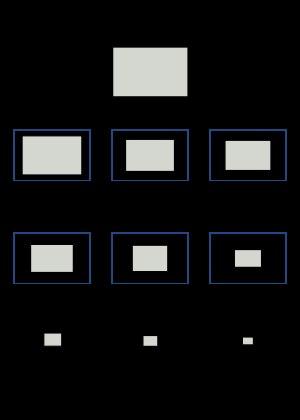
Un appareil photographique hybride est un appareil muni d'un capteur numérique de grande taille, de moyenne taille ou de petite taille et pouvant recevoir divers objectifs interchangeables.
Le sigle APS-C désigne un format de capteur photographique de taille approximativement égale à celle des négatifs APS argentiques. Ces négatifs mesurent 25,1 × 16,7 mm et ont un rapport de forme de 3:2.
Un appareil photographique numérique est un appareil photographique qui recueille la lumière sur un capteur photographique électronique, plutôt que sur une pellicule photographique, et qui convertit l'information reçue par ce support pour la coder numériquement.
Un appareil photographique reflex numérique est un appareil photographique numérique de type reflex mono-objectif utilisant un capteur numérique de grande taille, ayant une visée reflex et permettant de changer d'objectif.